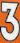
Number: 3